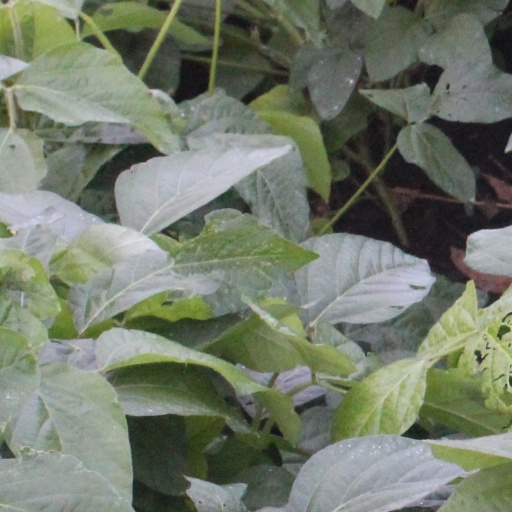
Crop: soybean